USS Chesapeake (1799)

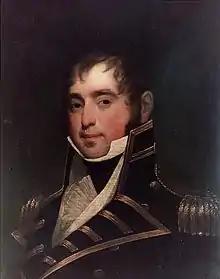
James Lawrence in his navy uniform

After the heavy damage inflicted by "Leopard", "Chesapeake" returned to Norfolk for repairs. Under the command of Stephen Decatur, she made patrols off the New England coast enforcing the Embargo Act throughout 1809.